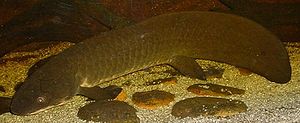
Lungefisk
Queensland Lungfish
Queensland Lungfish
Lungefisk kan enten have en eller to lunger. I dag lever seks arter. Lungefisk er fundet som forsteninger fra 400 millioner år siden. Der findes to typer lungefisk: